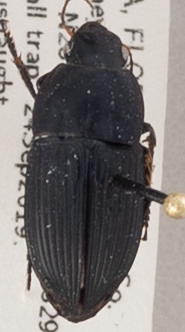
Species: Anisodactylus haplomus
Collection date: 2019-09-24
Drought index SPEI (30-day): -1.208
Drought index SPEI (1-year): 0.272
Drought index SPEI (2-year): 1.085